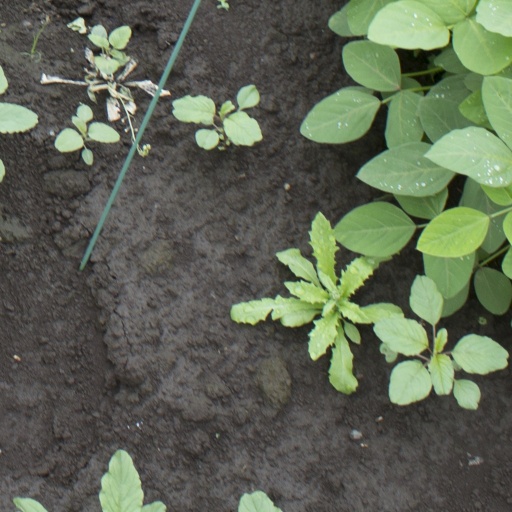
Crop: soybean